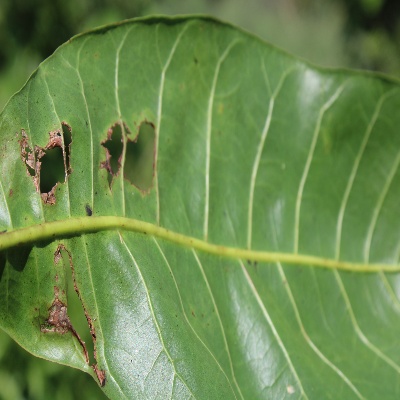
Crop: Cashew
Condition: anthracnose